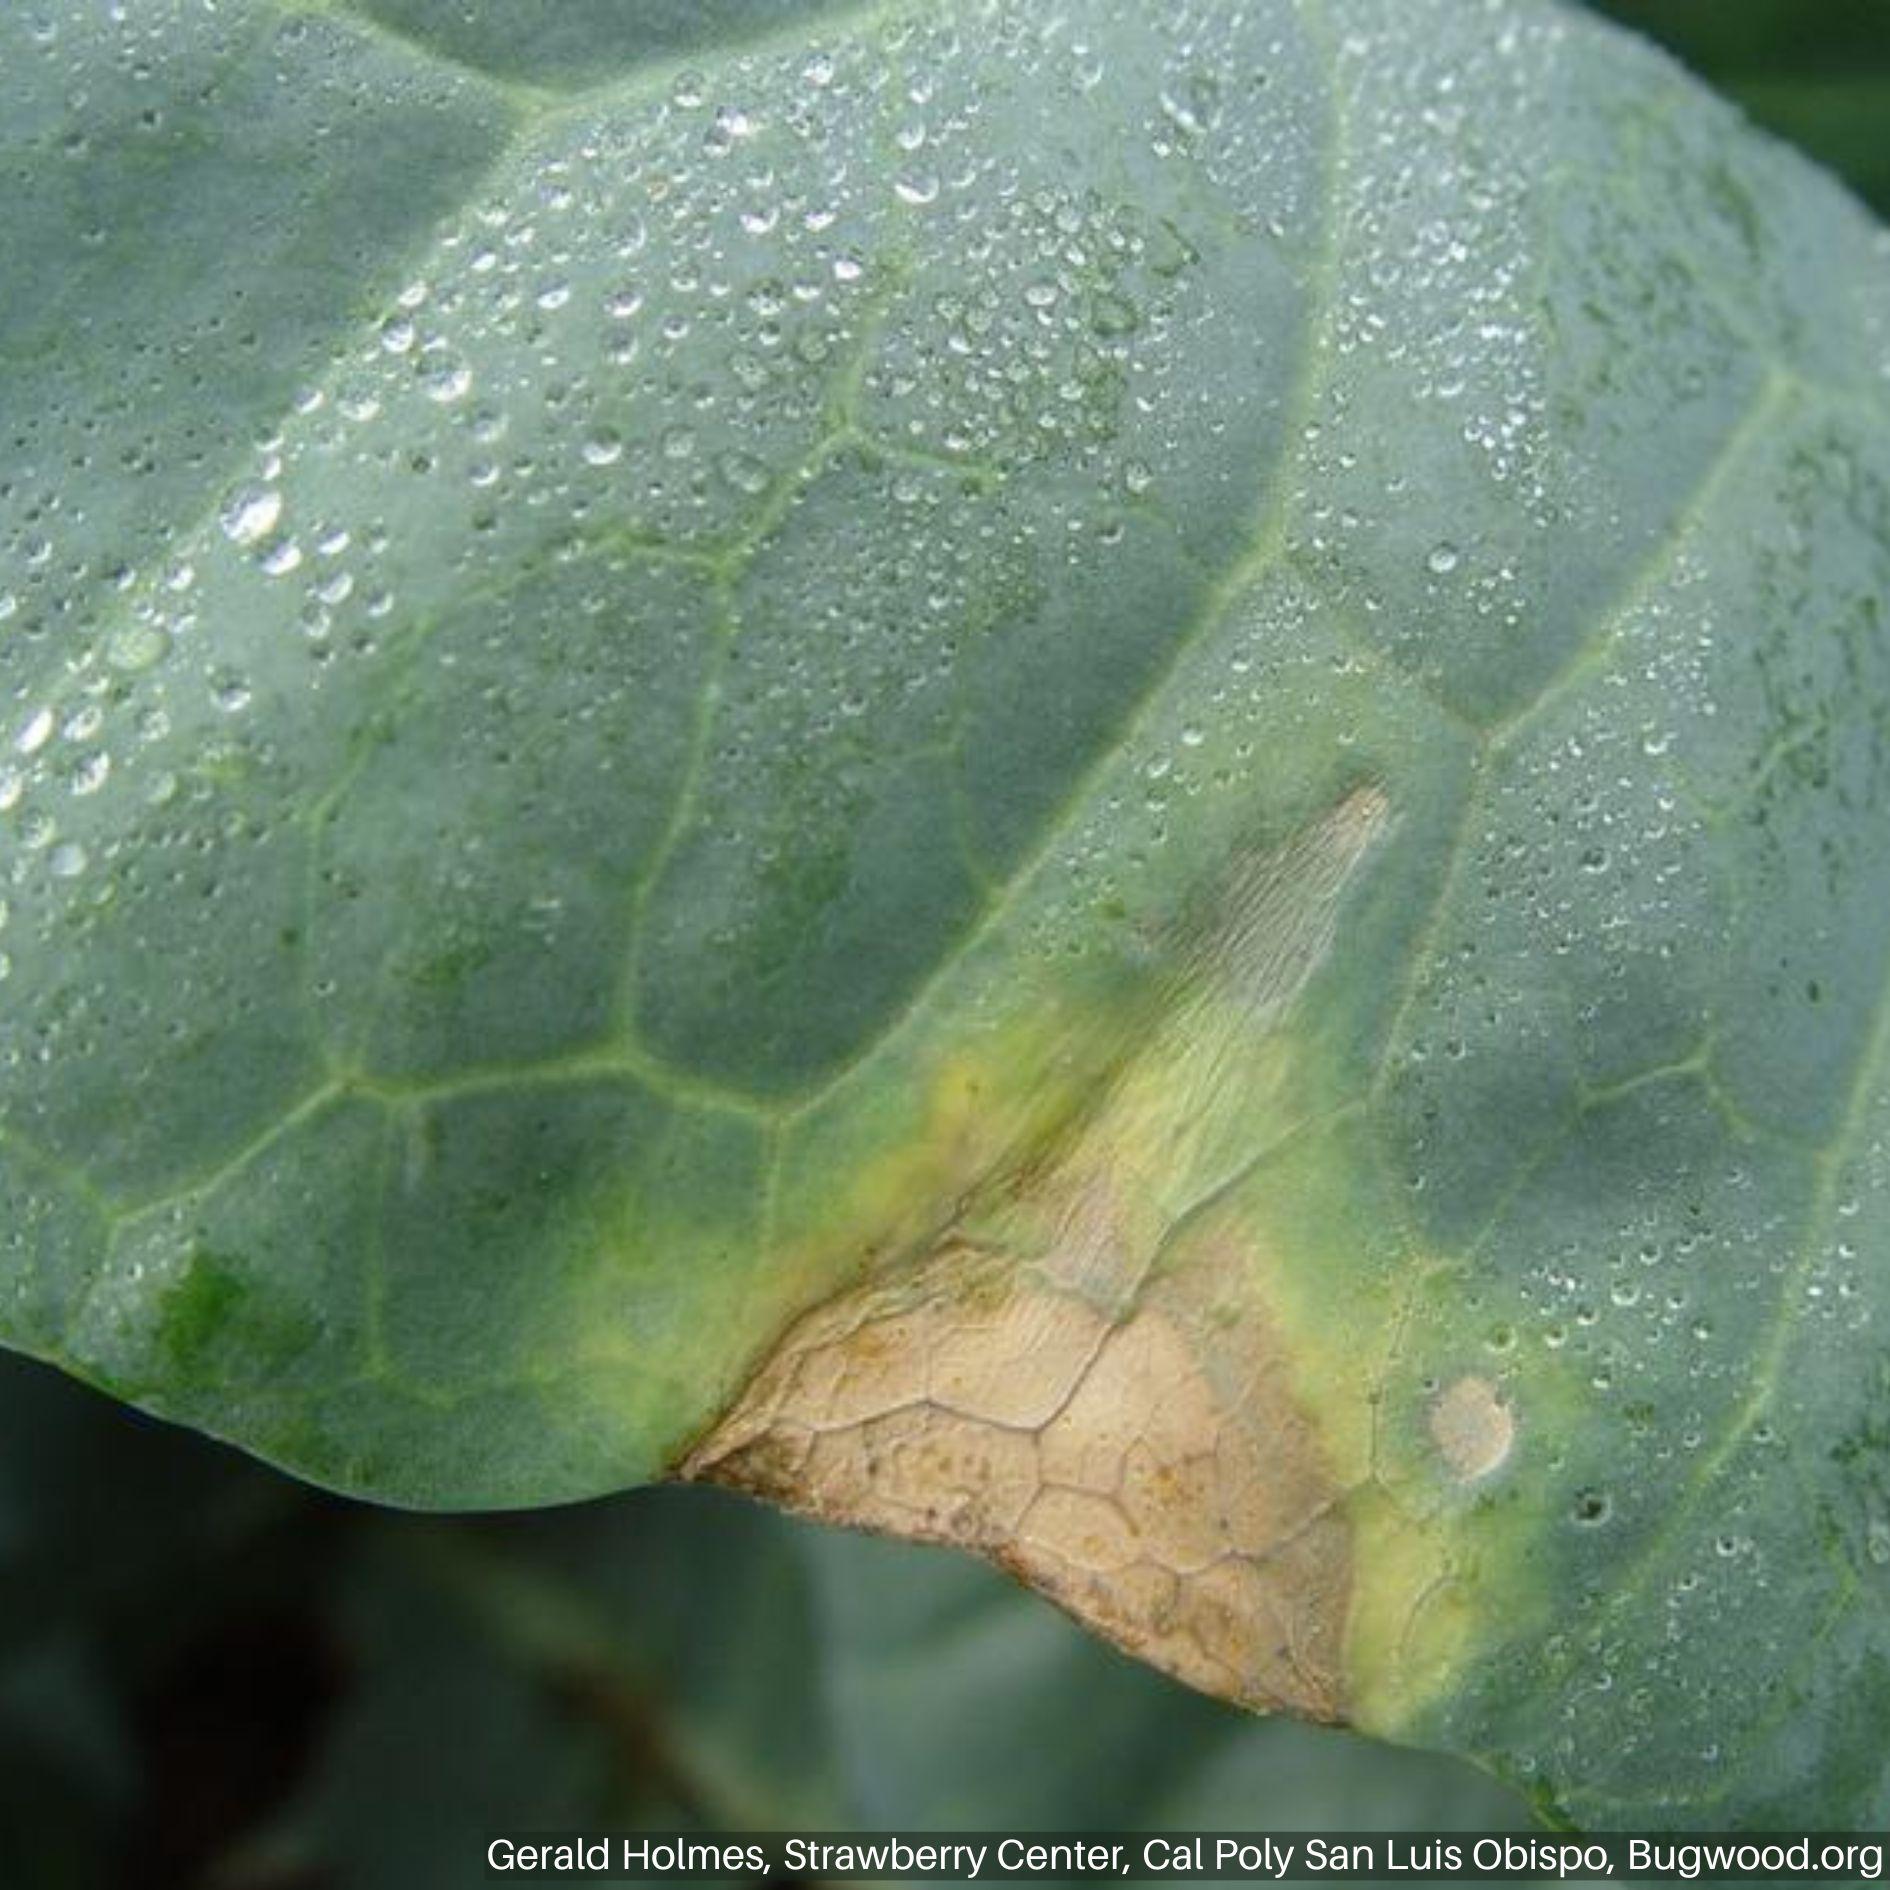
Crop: unknown
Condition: cabbage_cabbage_black_rot